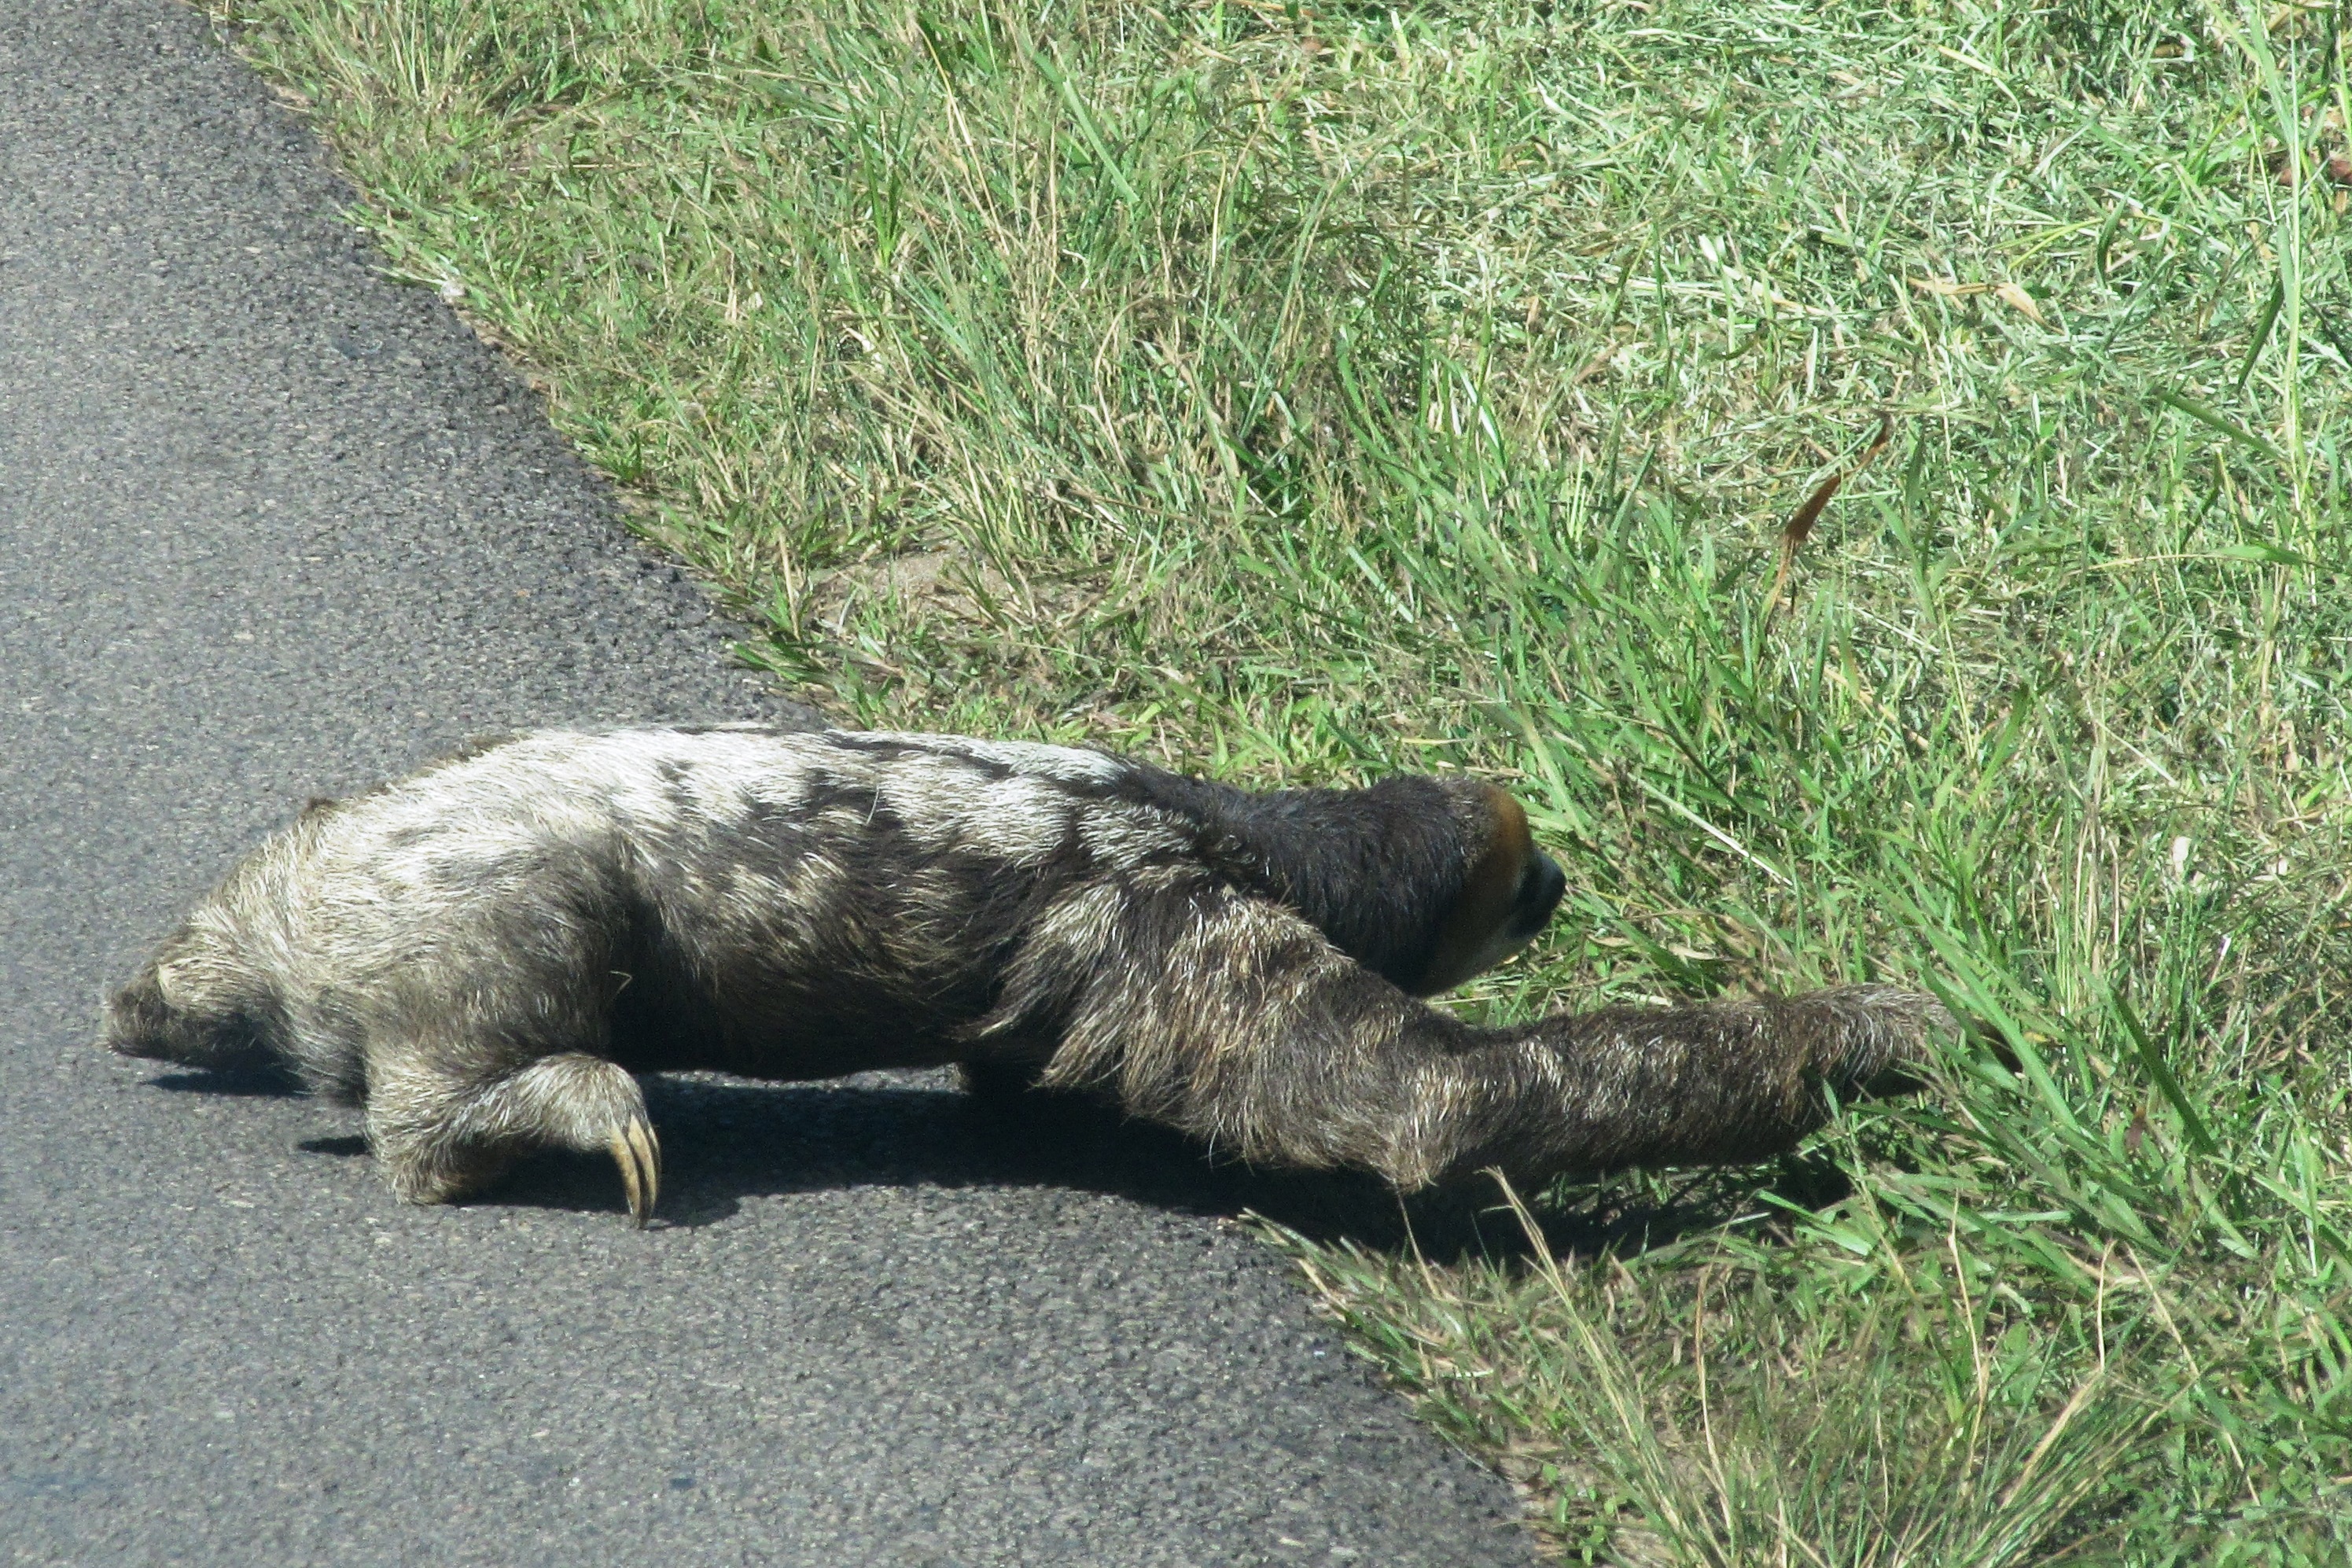
wildlife, mammal, fauna, sloth, wild animal, lazy, vertebrate, guyana, cross the road